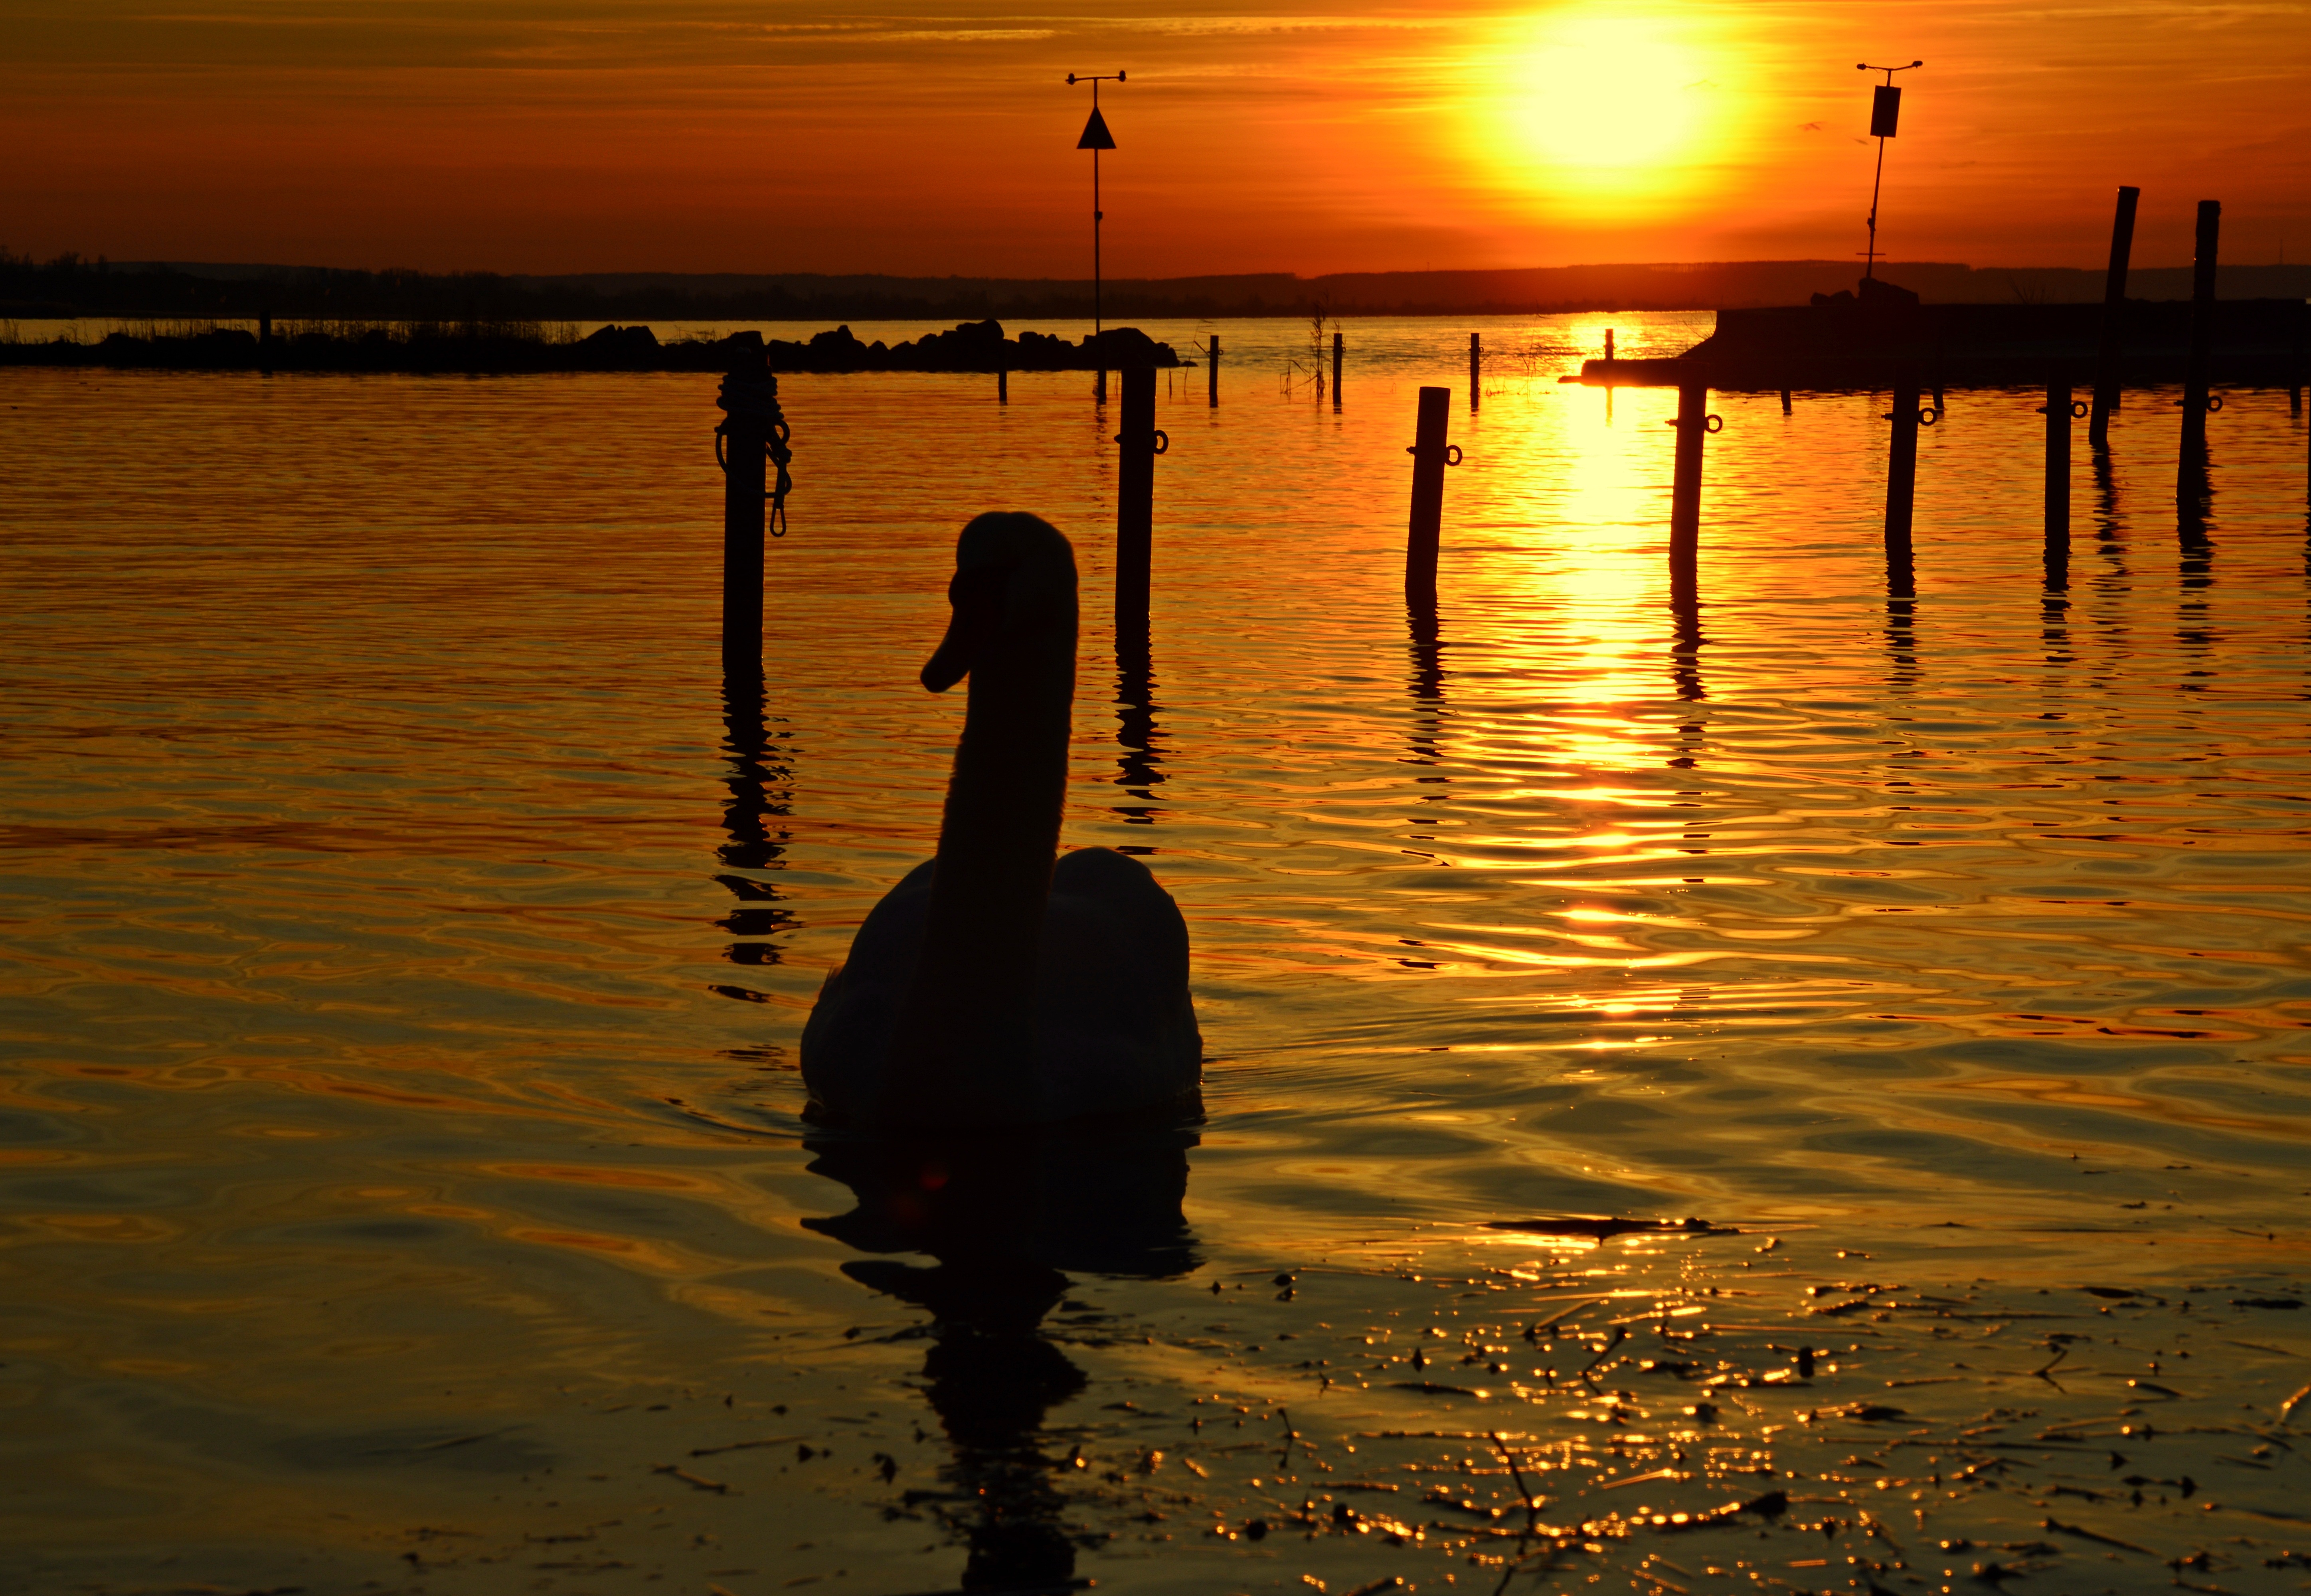
sea, ocean, horizon, light, sky, sun, sunrise, sunset, sunlight, morning, wave, dawn, dusk, evening, reflection, in the evening, swan, gold, lake balaton